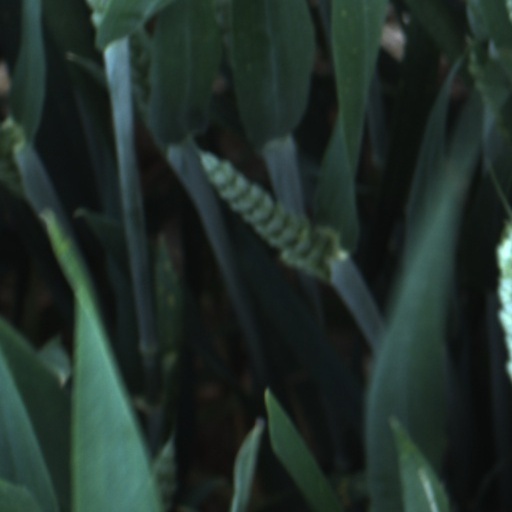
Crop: wheat